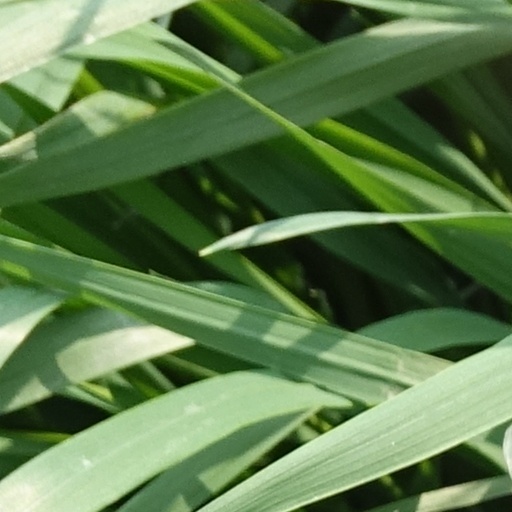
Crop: wheat